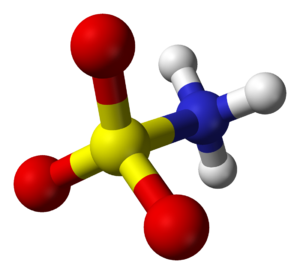
L'acide sulfamique, également appelé acide sulfamidique, acide aminosulfonique, acide amidosulfonique ou encore acide amidosulfurique, est un composé chimique de formule HOSO₂NH₂. C'est un solide cristallin blanc et stable, soluble dans l'eau, où il s'hydrolyse lentement en bisulfate d'ammonium HSO₄. Il fond vers 205 °C, et se décompose en eau H₂O, trioxyde de soufre SO₃, dioxyde de soufre SO₂ et diazote N₂ à plus haute température.